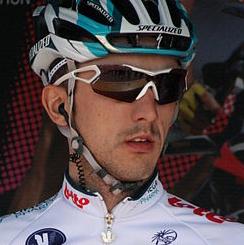
Age: 24